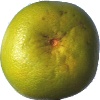
Label: pomelo_sweetie